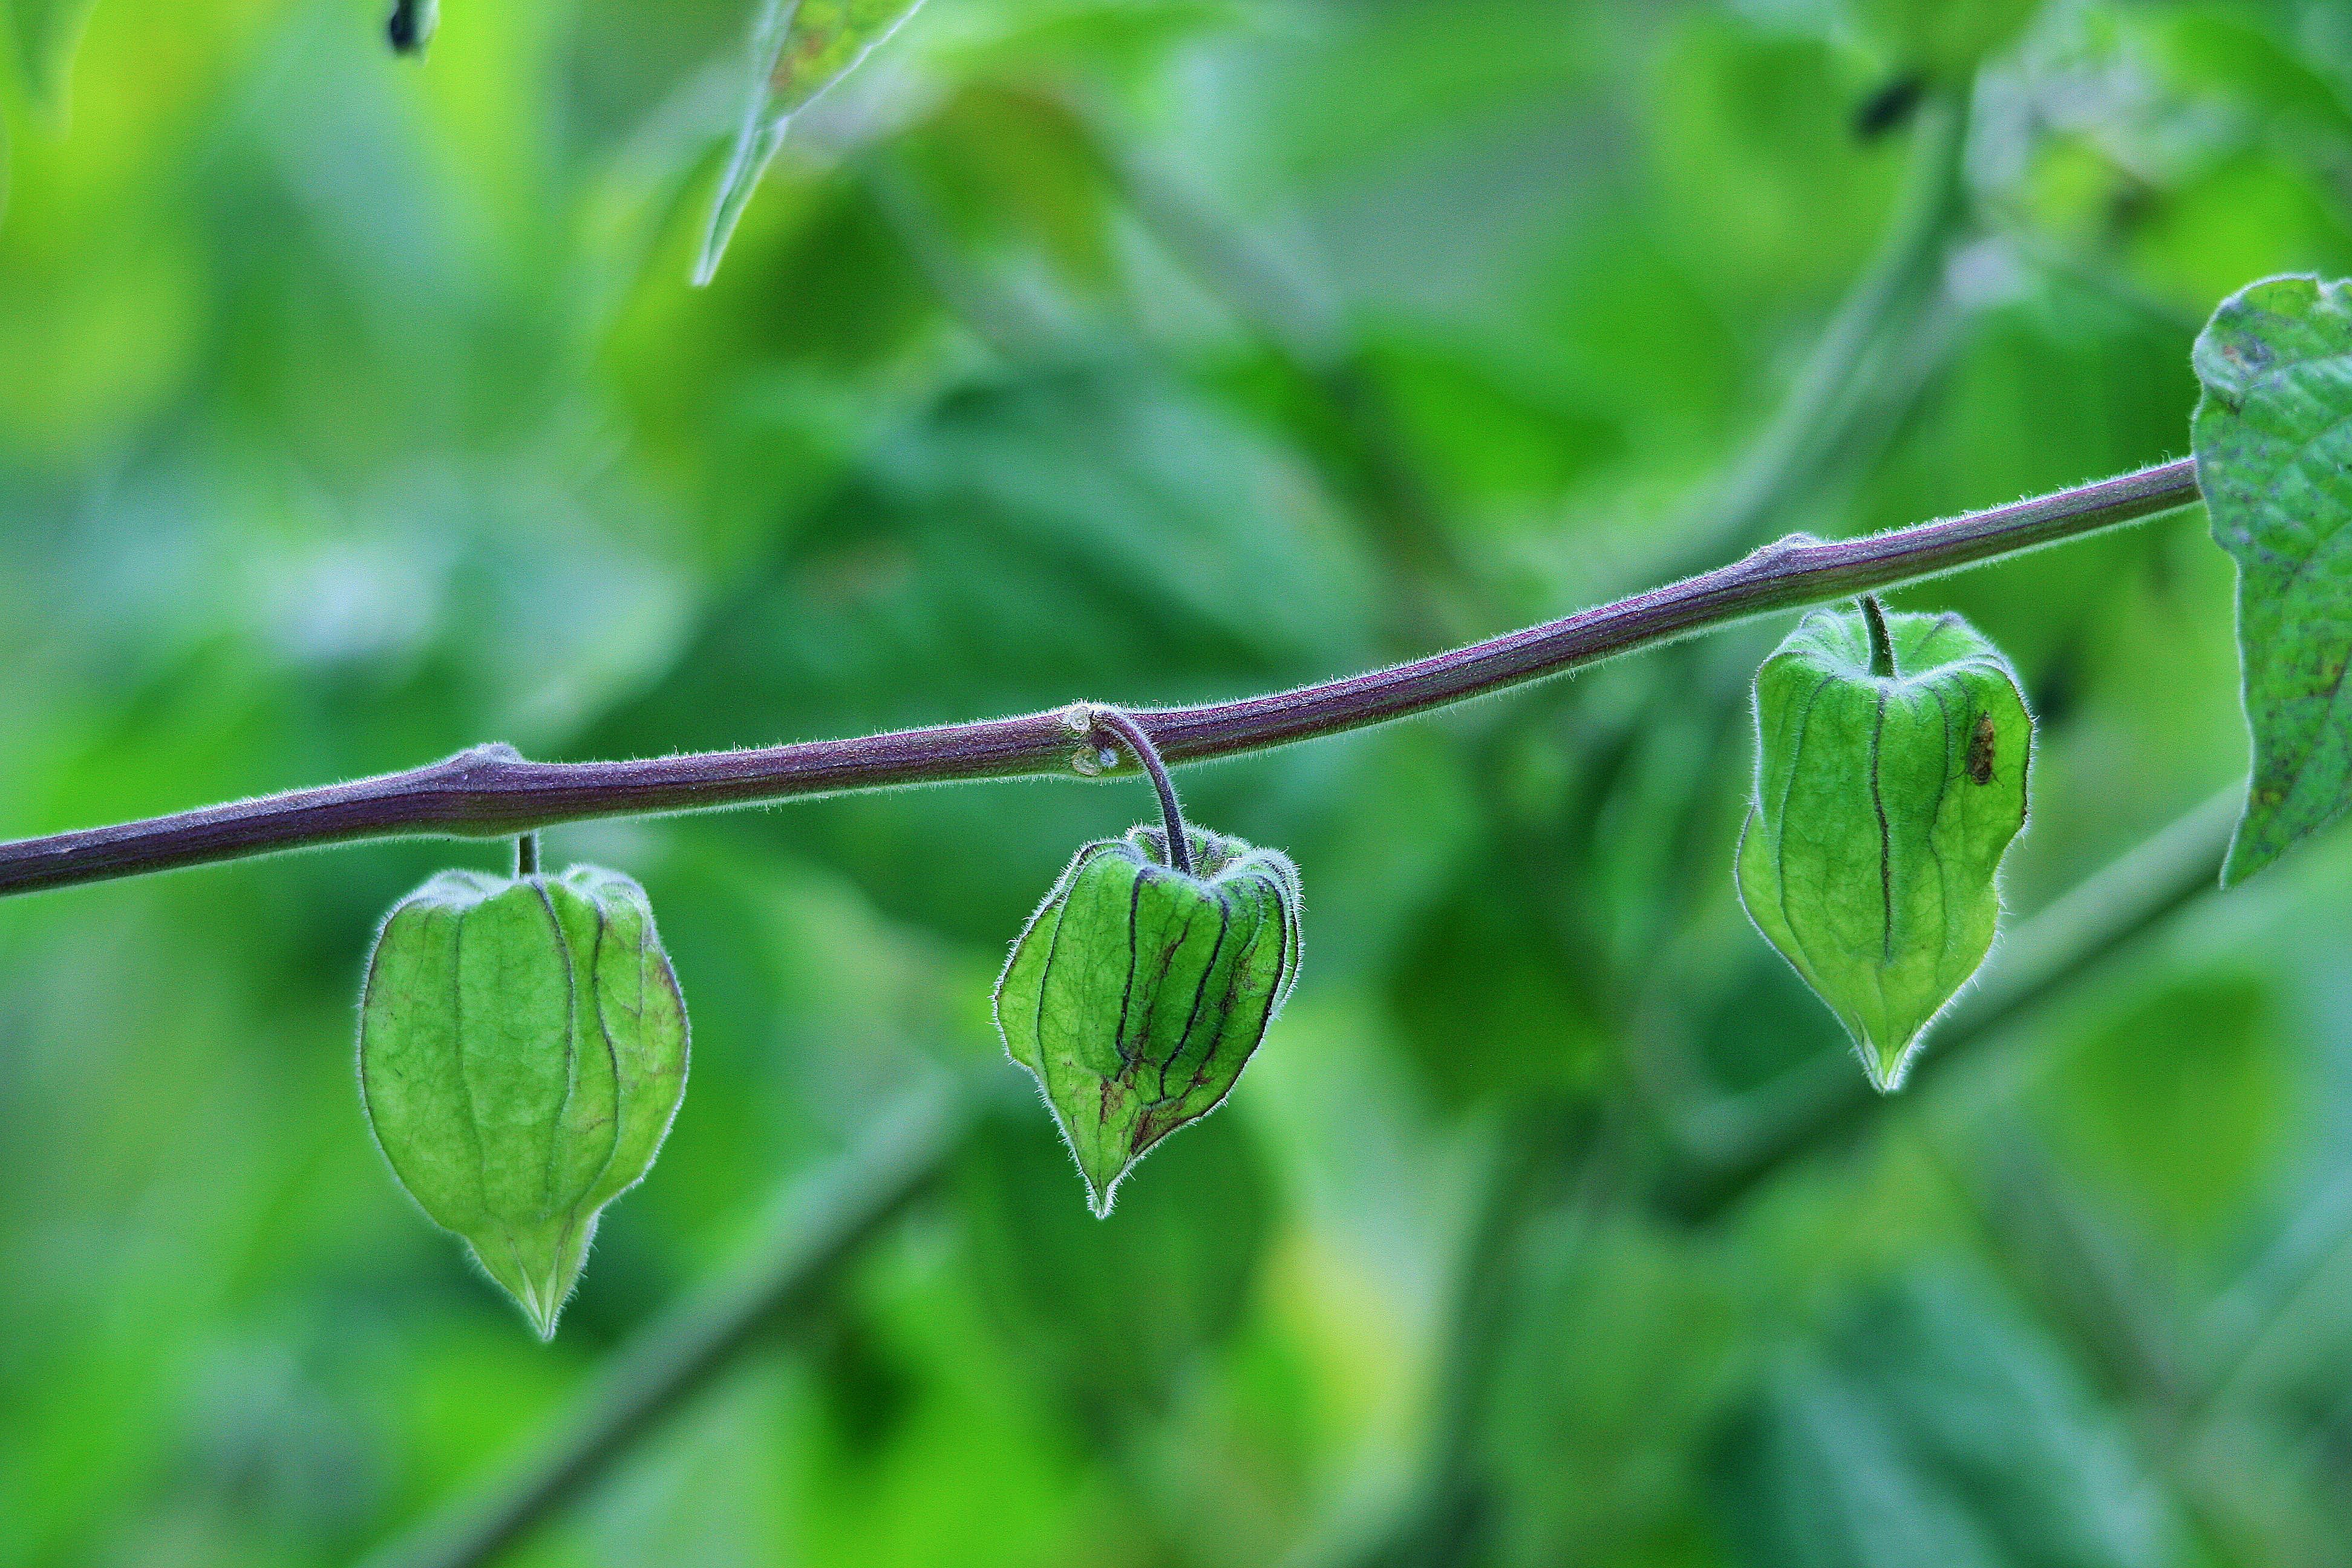
tree, nature, grass, branch, plant, fruit, leaf, flower, food, green, produce, vegetable, crop, botany, flora, shrub, macro photography, gooseberry, cape gooseberry, flowering plant, plant stem, land plant, caped